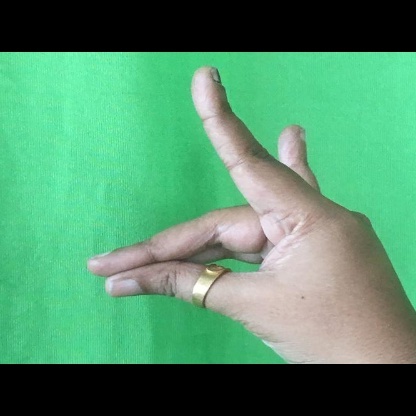
Mudra: Simhamukham